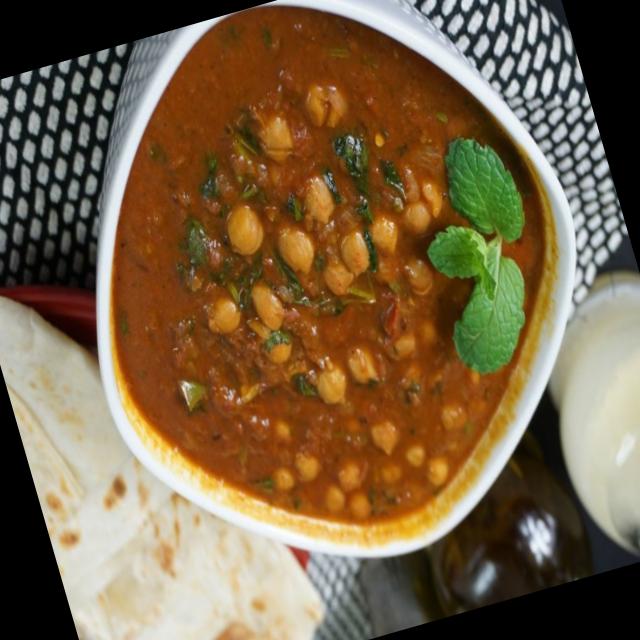
Dish: chole